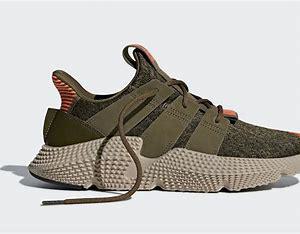
Brand: Adidas
Model: Prophere